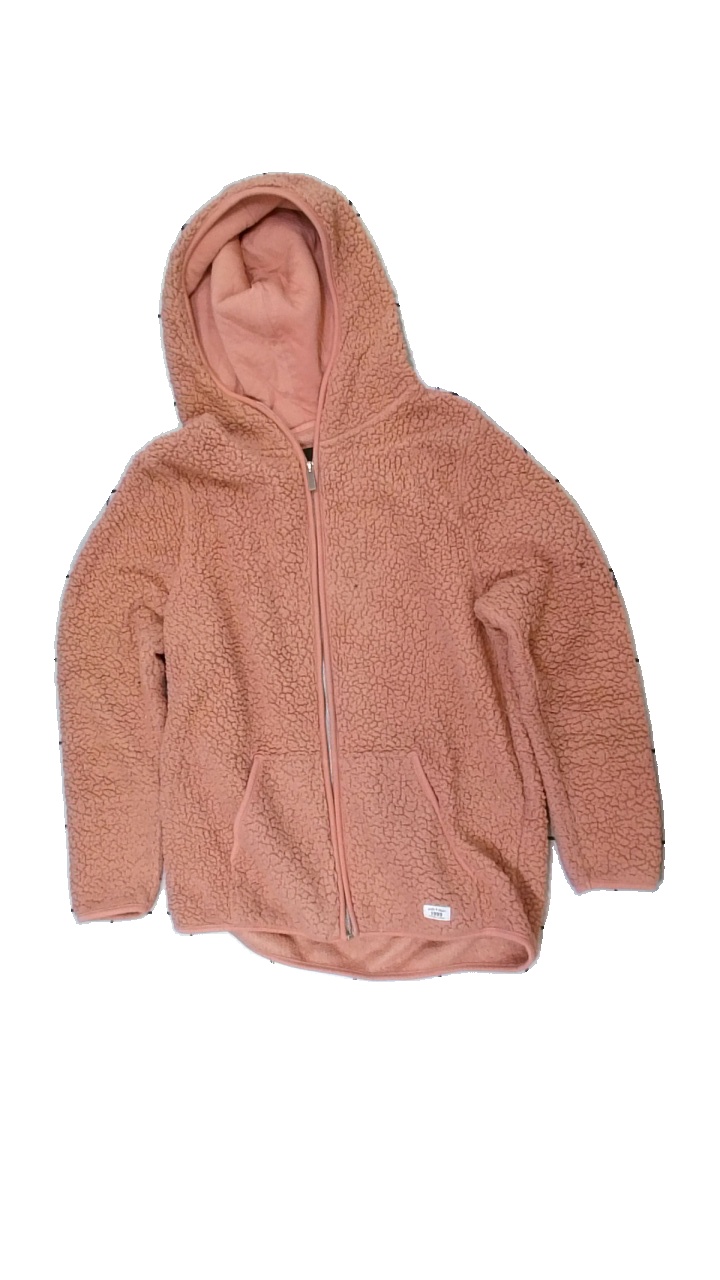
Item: Hoodie (Unisex)
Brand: Lager 157
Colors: Pink
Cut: Regular
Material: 100% polyester
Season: All
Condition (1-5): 2
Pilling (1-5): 2
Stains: Minor
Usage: Export
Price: <50